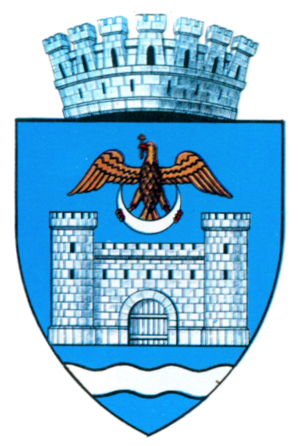
Brăila
Brăila er en havneby ved Donau i Rumænien. Byen, der har 180.302 indbyggere, er hovedstad i distriktet af samme navn.